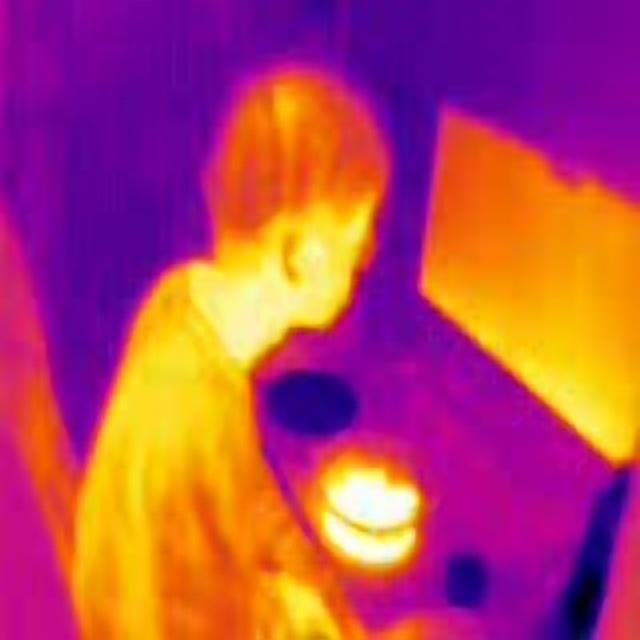
Detected objects:
label: person